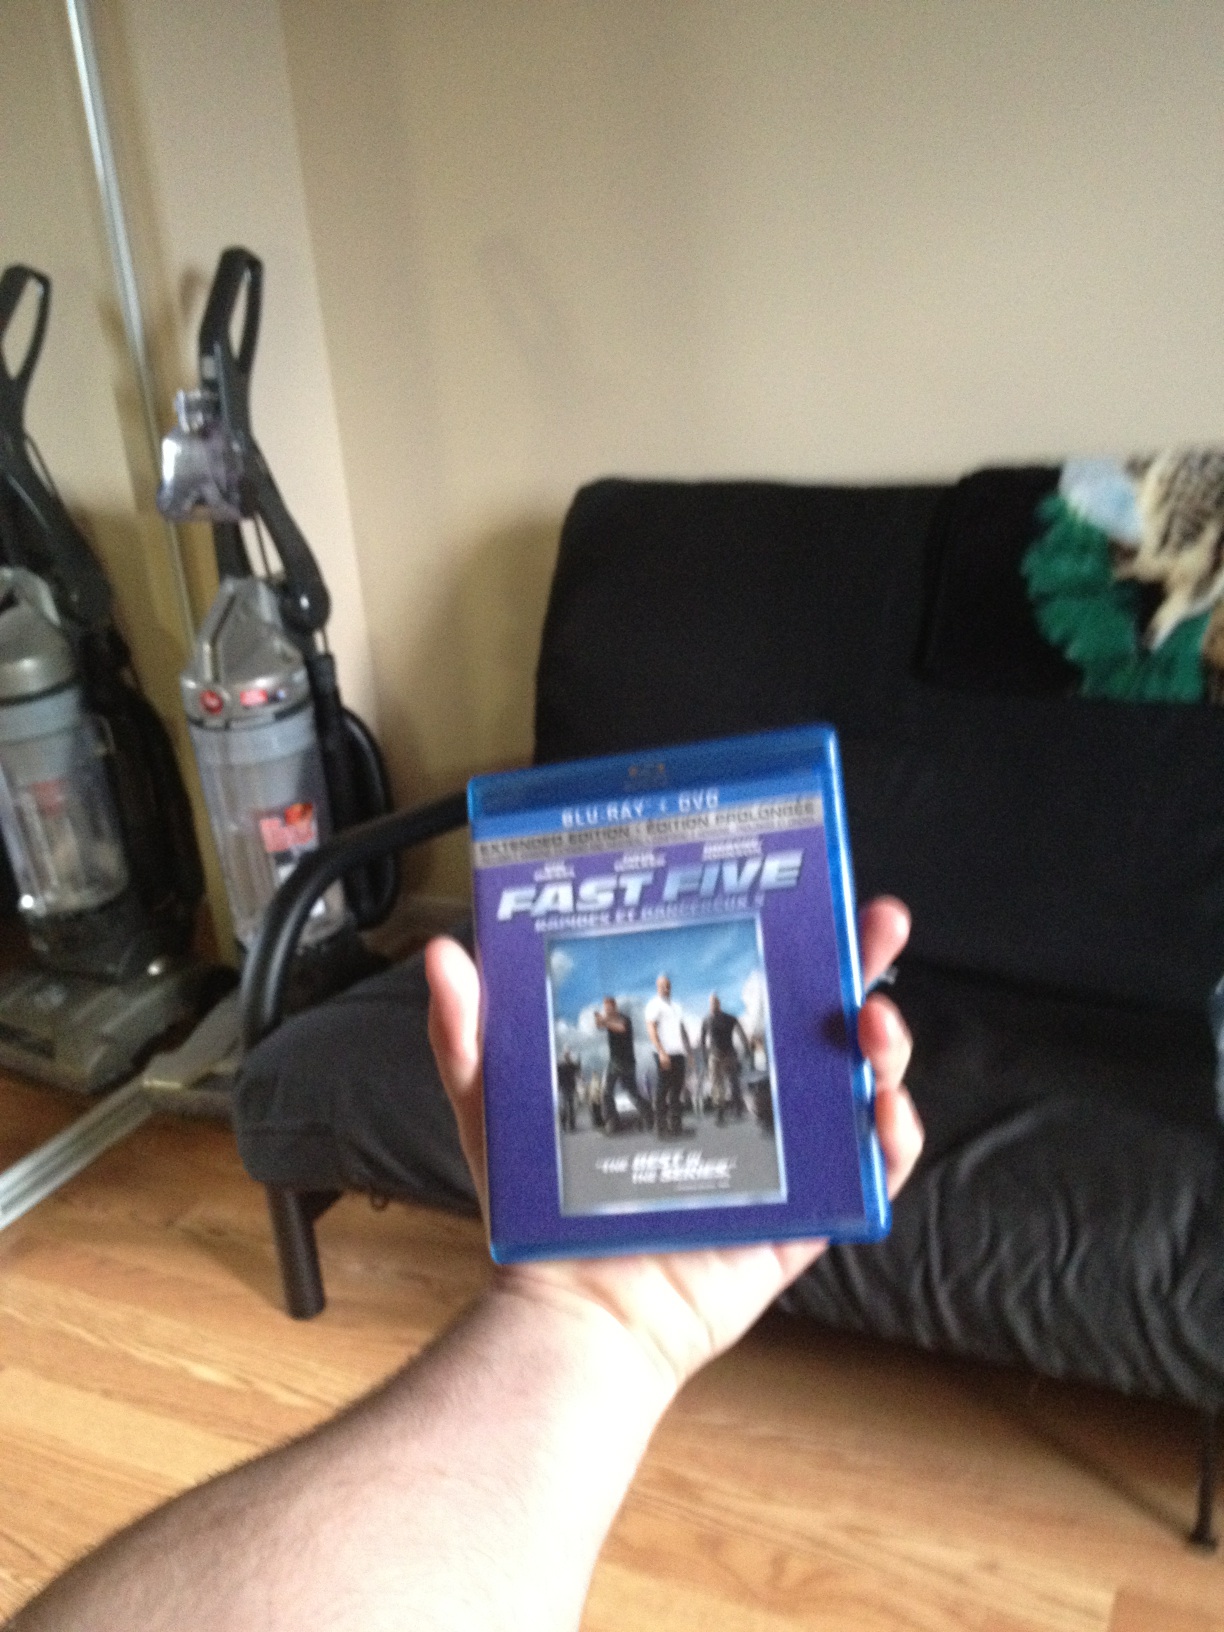Question: What movie is this?
Answer: fast 5